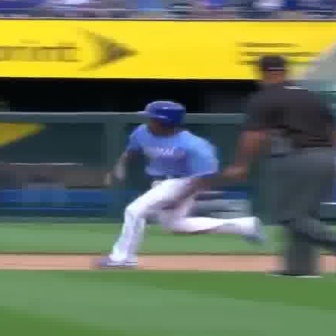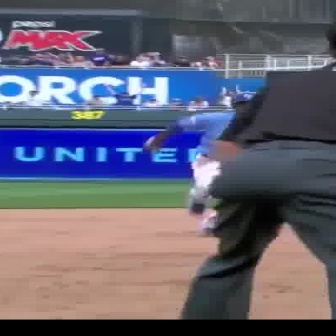
  Please identify the target specified by the bounding box [98,100,264,267] in the first image and locate it in the second image. Return the coordinates in [x_min,y_min,x_max,y_max] format.
Answer: [141,91,286,236]